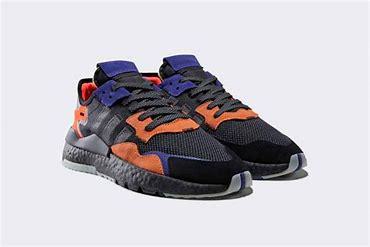
Brand: adidas
Model: Nite Jogger Athletic